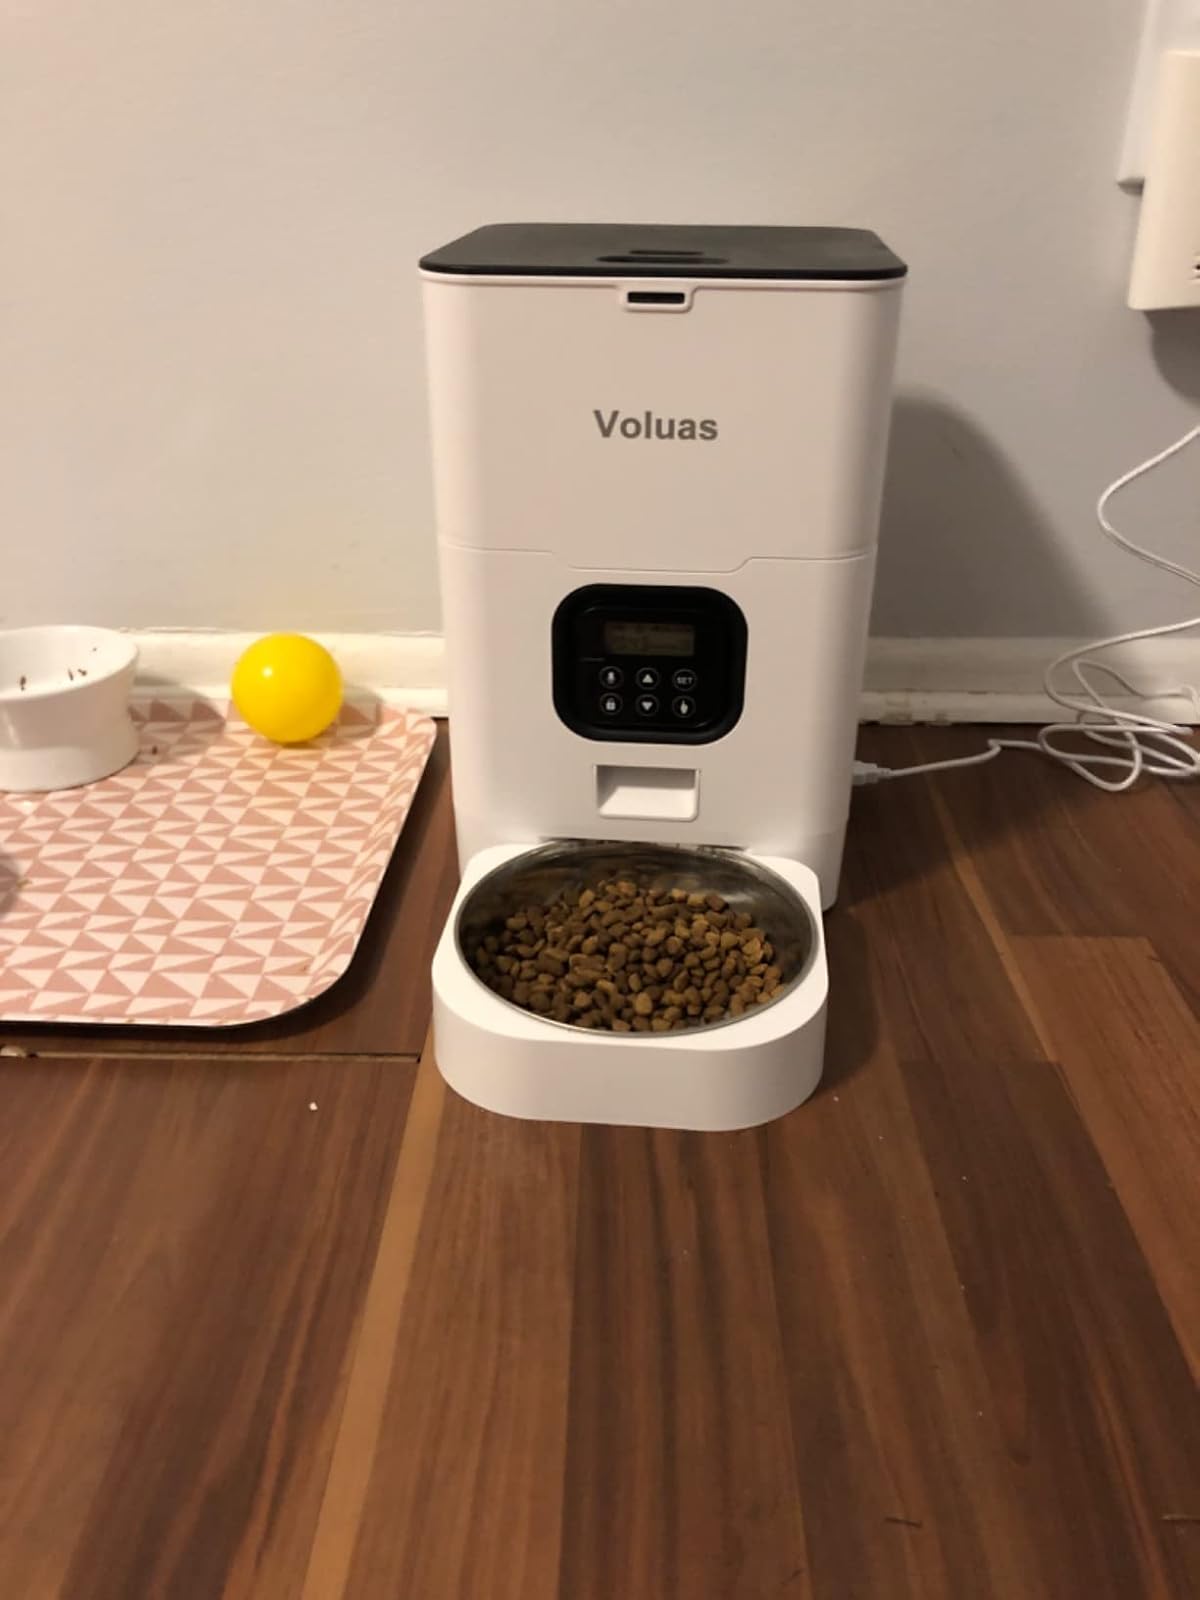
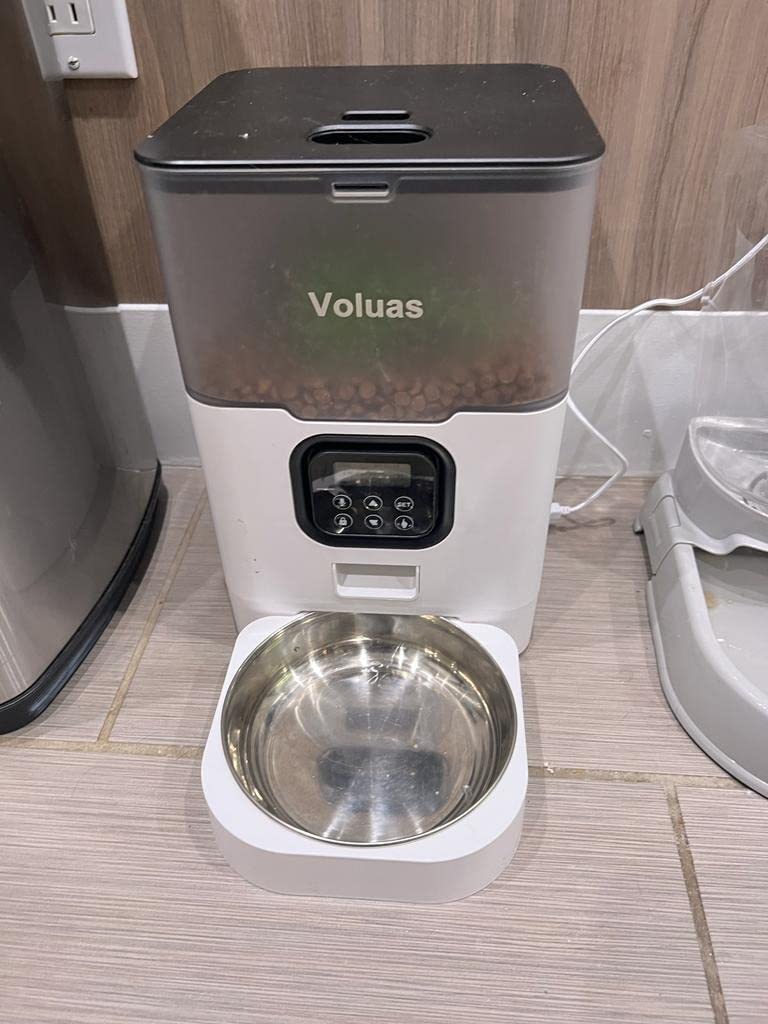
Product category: items_feeder
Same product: no